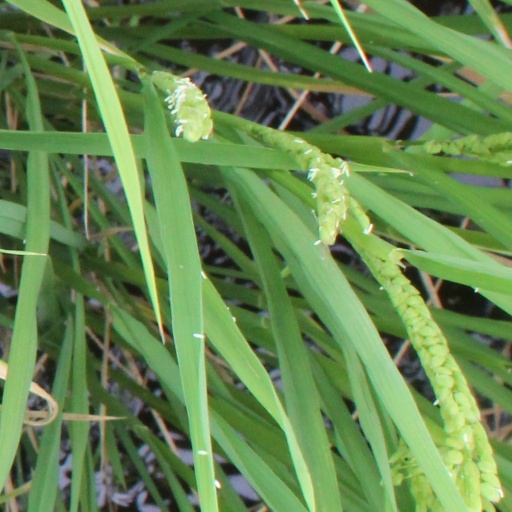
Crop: rice